The Night of the Brother

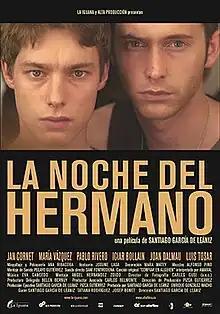
Theatrical release poster

The Night of the Brother is a 2005 Spanish drama film directed by (in his directorial debut feature), who also co-wrote the screenplay. It stars Jan Cornet, María Vázquez, Pablo Rivero, Iciar Bollain, Joan Dalmau, and Luis Tosar.